Paris in World War I

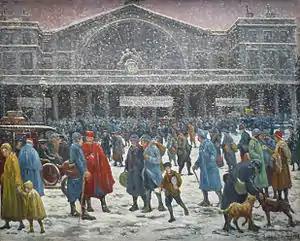
The Gare de l'Est during snowfall (1917)

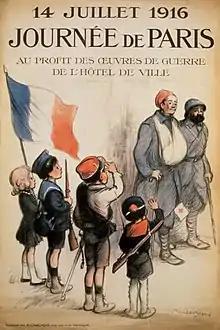
A poster from an event to raise funds for captured and wounded soldiers at the Hôtel de Ville (1916)

The Parisians gradually adjusted to the life of a city at war. Avenue de l'Allemagne was renamed Avenue Jean-Jaurés, and the Rue de Berlin became the Rue de Liège. The Grand Palais was converted to a military hospital. After a brief interruption, the theaters of Paris reopened, presenting plays with patriotic themes, and the cafés-concerts, which offered music, food and dancing, were crowded.